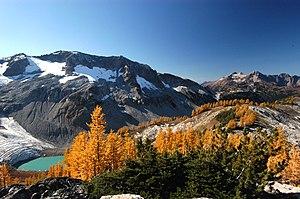
La chaîne des Cascades est une chaîne de montagnes s'étendant face à la côte ouest de l'Amérique du Nord, entre les États de Californie, de l'Oregon et de Washington aux États-Unis et la province de Colombie-Britannique au Canada. Elle comprend une partie de l'arc volcanique des Cascades dont les volcans mont Rainier, qui constitue le point culminant de la chaîne du haut de ses 4 392 mètres d'altitude dominant la métropole de Seattle, et mont Saint Helens qui a subi une éruption en 1980. Cet arc volcanique, toujours actif, commence sa formation il y a 36 millions d'années à la suite de la subduction de la plaque Juan de Fuca sous la plaque nord-américaine. Les risques liés au volcanisme demeurent importants.
Glacier Peak Wilderness est créé par le Congrès des États-Unis, par le Wilderness Act. C'est une aire protégée et restée à l'état sauvage. Elle est située dans le Comté de Chelan, le Comté de Snohomish, et le Comté de Skagit, dans les North Cascades, Washington. Cette aire est grande d'une surface de 2 315 km², long de 56 km, large de 32 km, et caractérisée par nombreux ruisseaux traversant les forêts, des vallées escarpées, et glaciers et pics montagneux.
Le Pacific Crest Trail ou Pacific Crest National Scenic Trail, abrégé PCT, est un sentier de grande randonnée et d'équitation de l'ouest des États-Unis. Allant de la frontière mexicaine à la frontière canadienne, il est long de 4 240 km. Il parcourt la plus grande partie de la Sierra Nevada et de la chaîne des Cascades. Le Pacific Crest Trail est situé entre 160 et 241 km de l'océan Pacifique, parallèle à celui-ci. Son point le plus haut culmine à 4 009 mètres d'altitude, au Col Forester, dans la Sierra Nevada, son point le plus bas est à 42,6 mètres, à Cascade Locks, dans l'Oregon.